Riverside Park Dance Pavilion

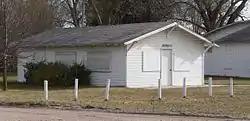
Restroom and concession building, seen from the west

The park included an open-air dance floor consisting of a concrete slab enclosed by a fence, tennis courts, a swimming pool with water slides, playground equipment, softball and baseball diamonds, horseshoe pitching courts and a picnic area. Its first dance was held in October 1921. In the 1920s, there were few recreation areas and few cars to travel to them, so the park was very popular.